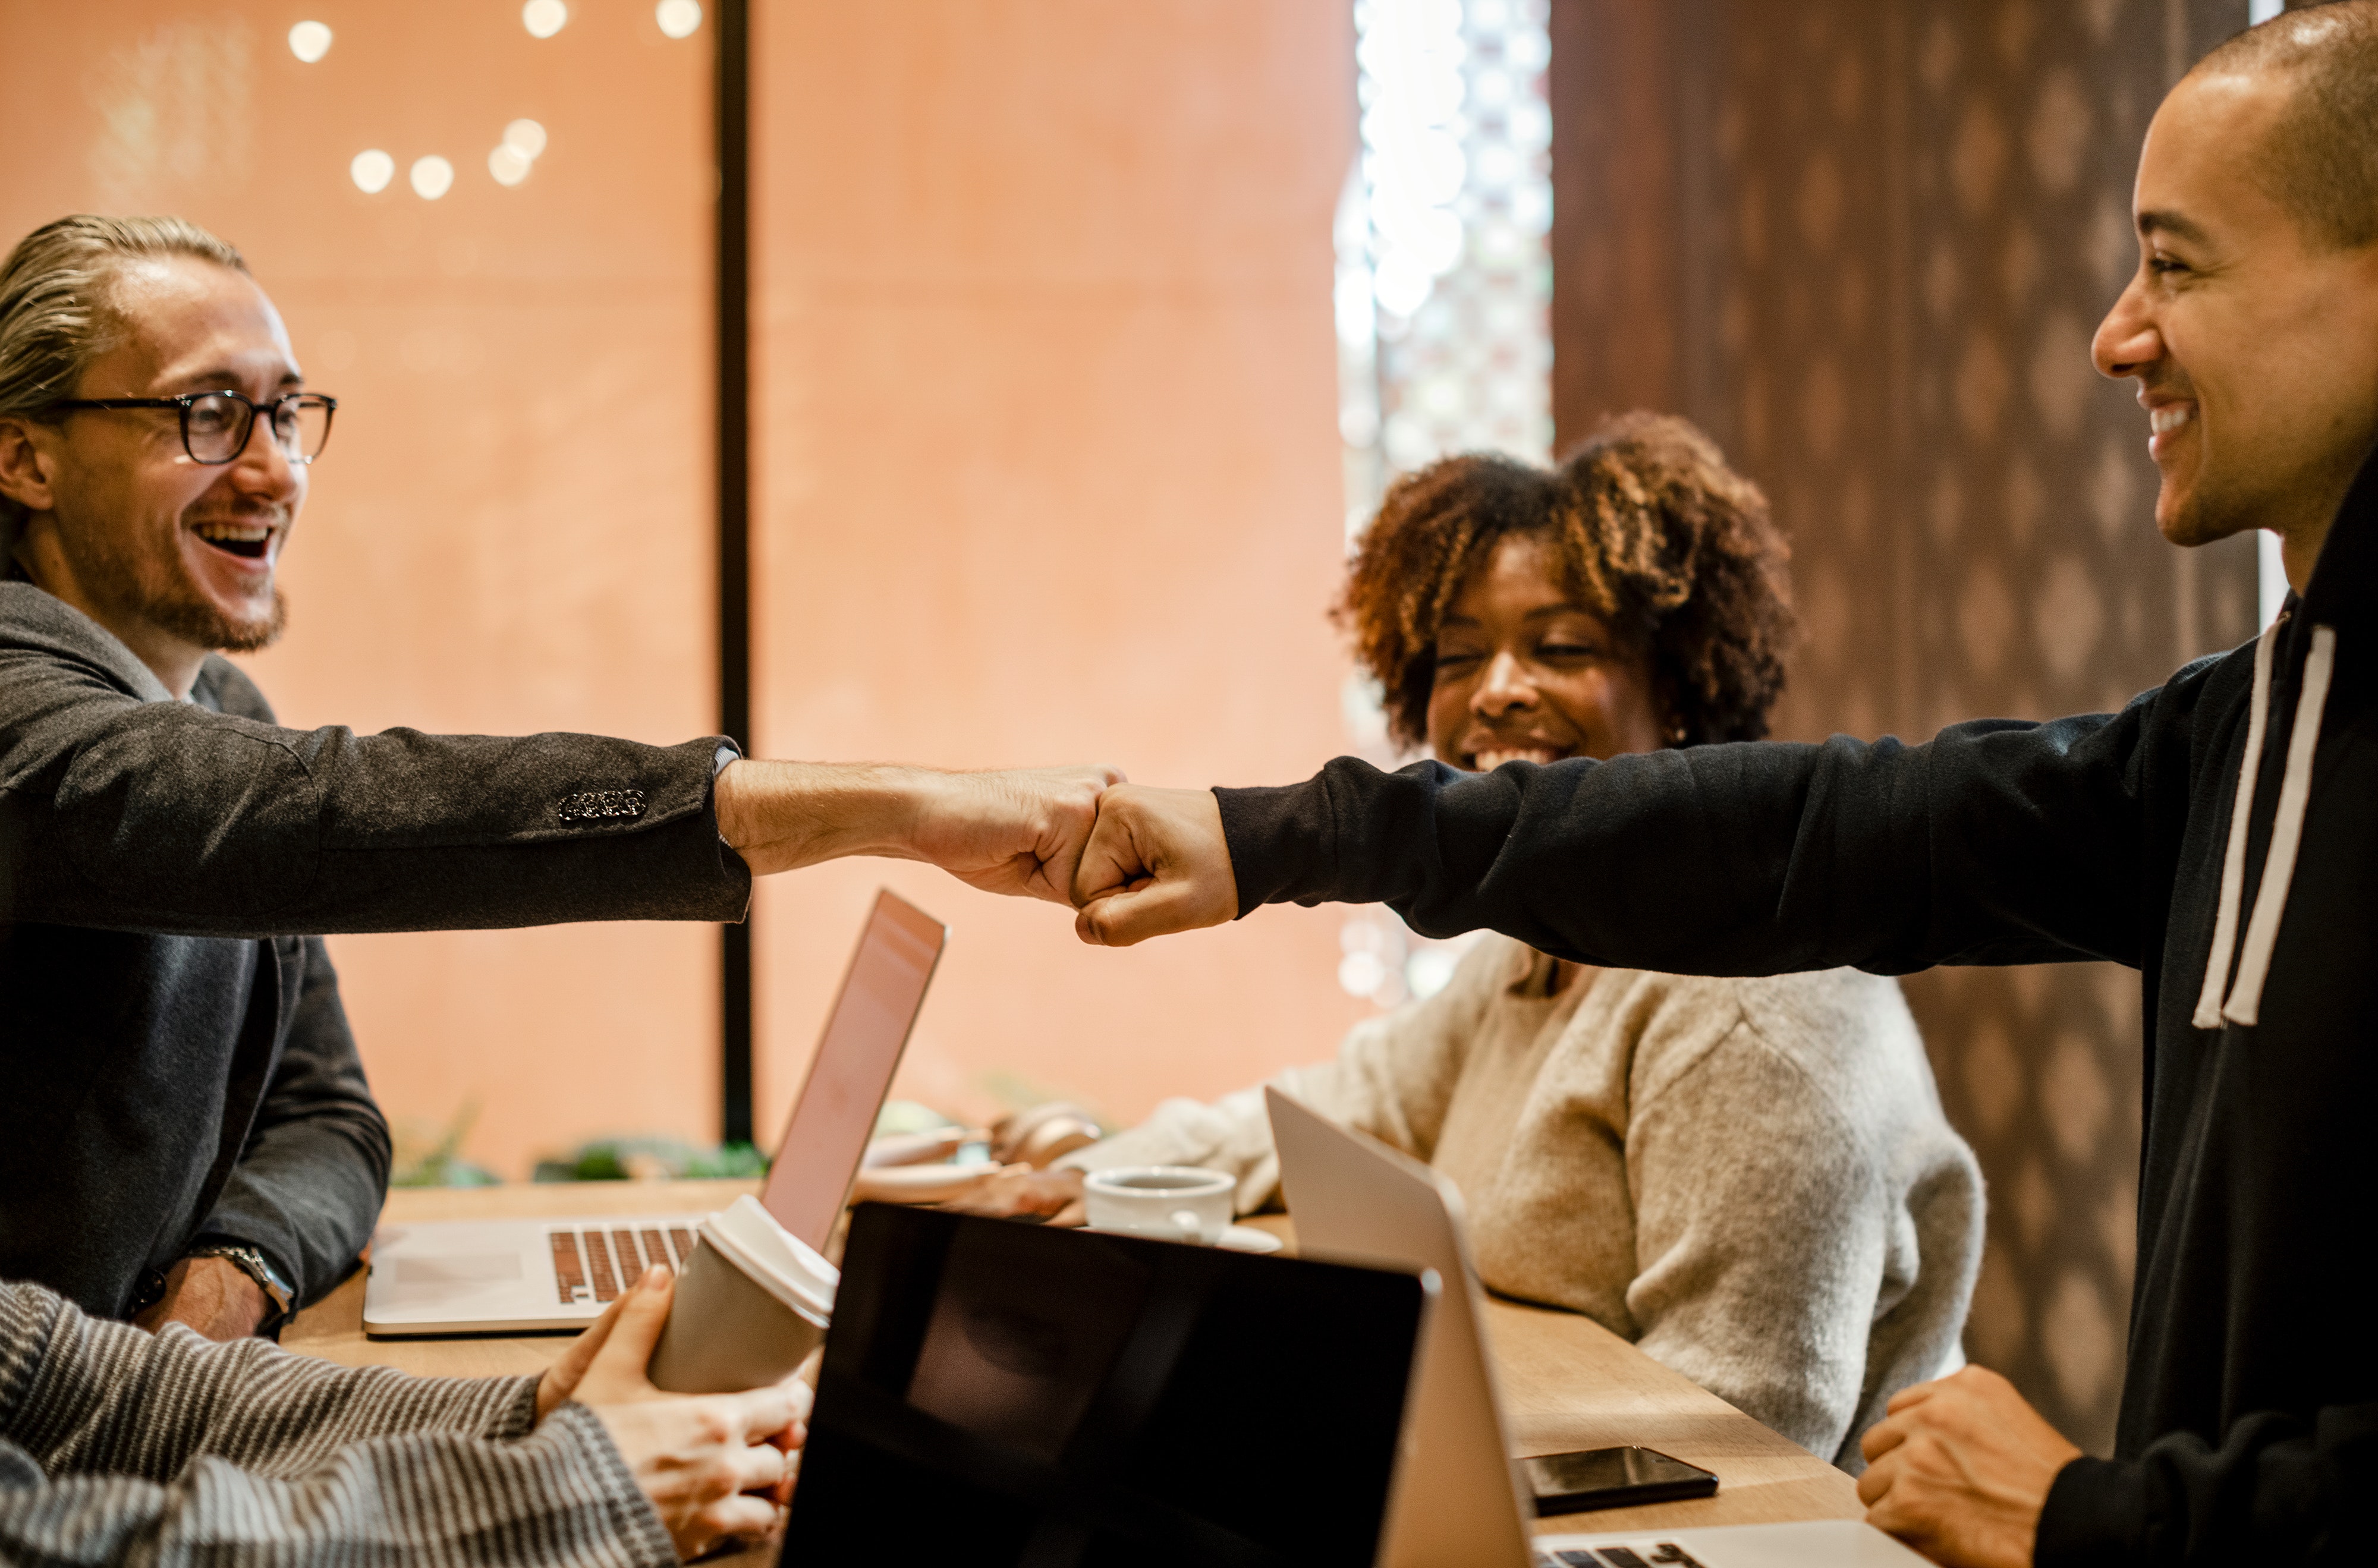
conversation, event, interaction, fashion, human, design, hand, gesture, photography, performance, interior design